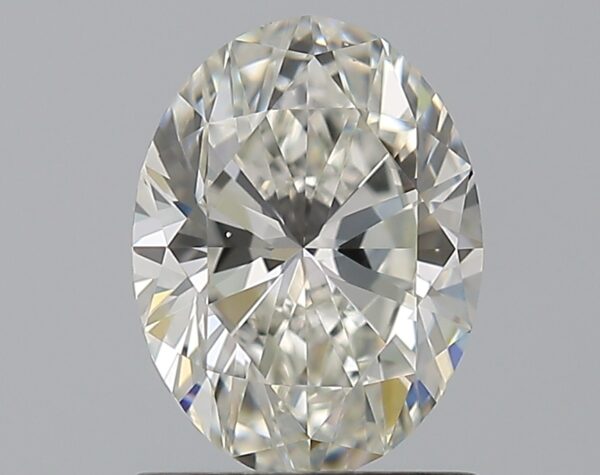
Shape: oval
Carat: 1.2
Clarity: VS2
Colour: I
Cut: VG
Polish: EX
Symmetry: VG
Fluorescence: ST
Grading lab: GIA
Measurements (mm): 7.89 x 5.93 x 3.84